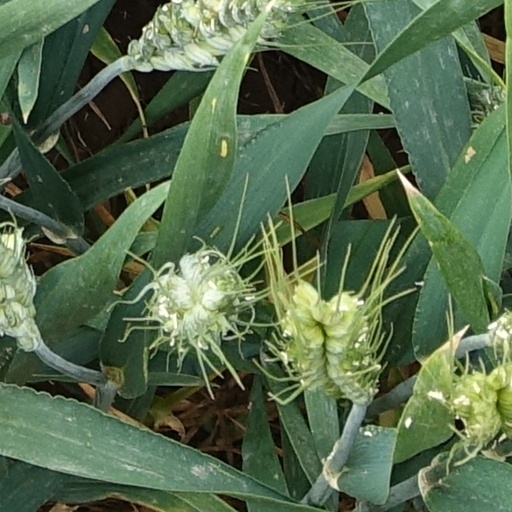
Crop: wheat